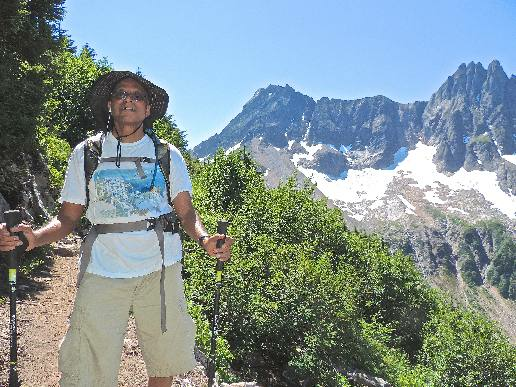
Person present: Yes